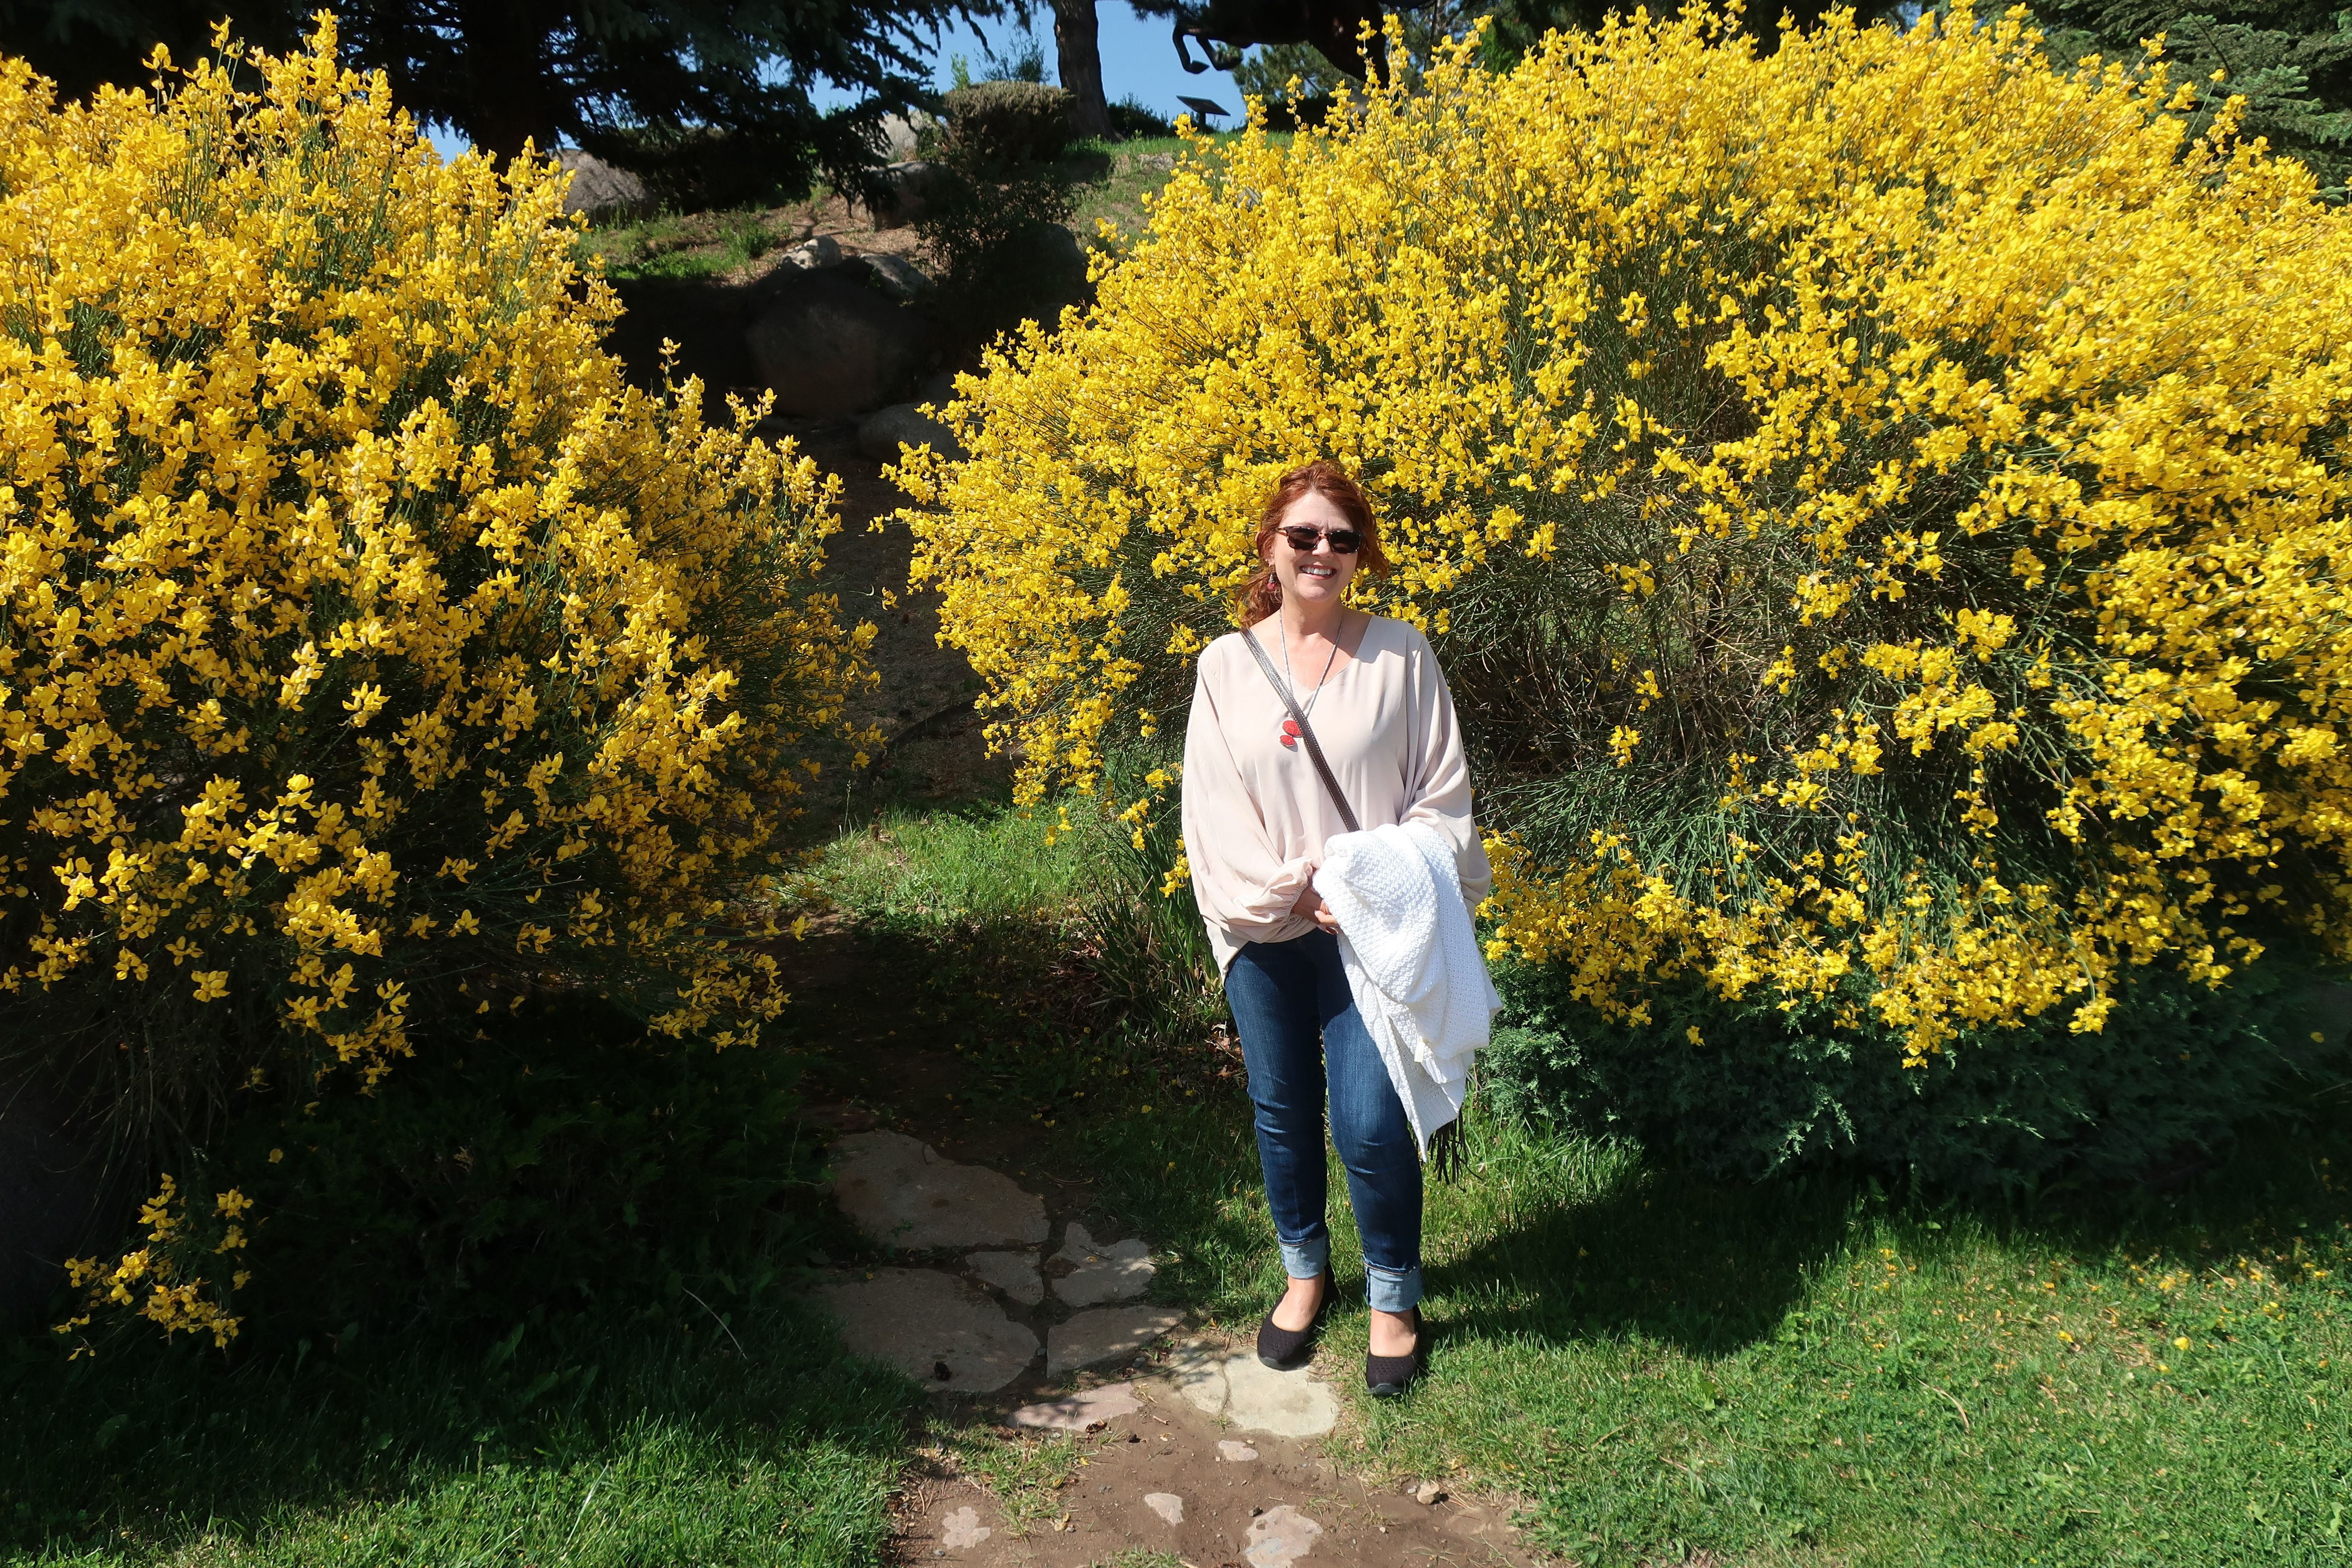
flowers, flower, plant, jeans, smile, People in nature, yellow, natural landscape, grass, shrub, happy, groundcover, tree, flowering plant, landscape, leisure, garden, electric blue, wildflower, deciduous, annual plant, landscaping, grassland, mustard and cabbage family, denim, autumn, canola, subshrub, plantation, blossom, fun